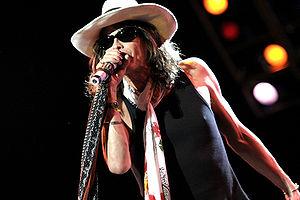
La discographie d'Aerosmith se compose de 15 albums studio, 5 albums live, 11 compilations et plus de 60 singles. Le groupe Aerosmith fut formé par le chanteur Steven Tyler, les guitaristes Joe Perry et Ray Tabano, le bassiste Tom Hamilton et le batteur Joey Kramer. Tabano fut remplacé par Brad Whitford en 1971.